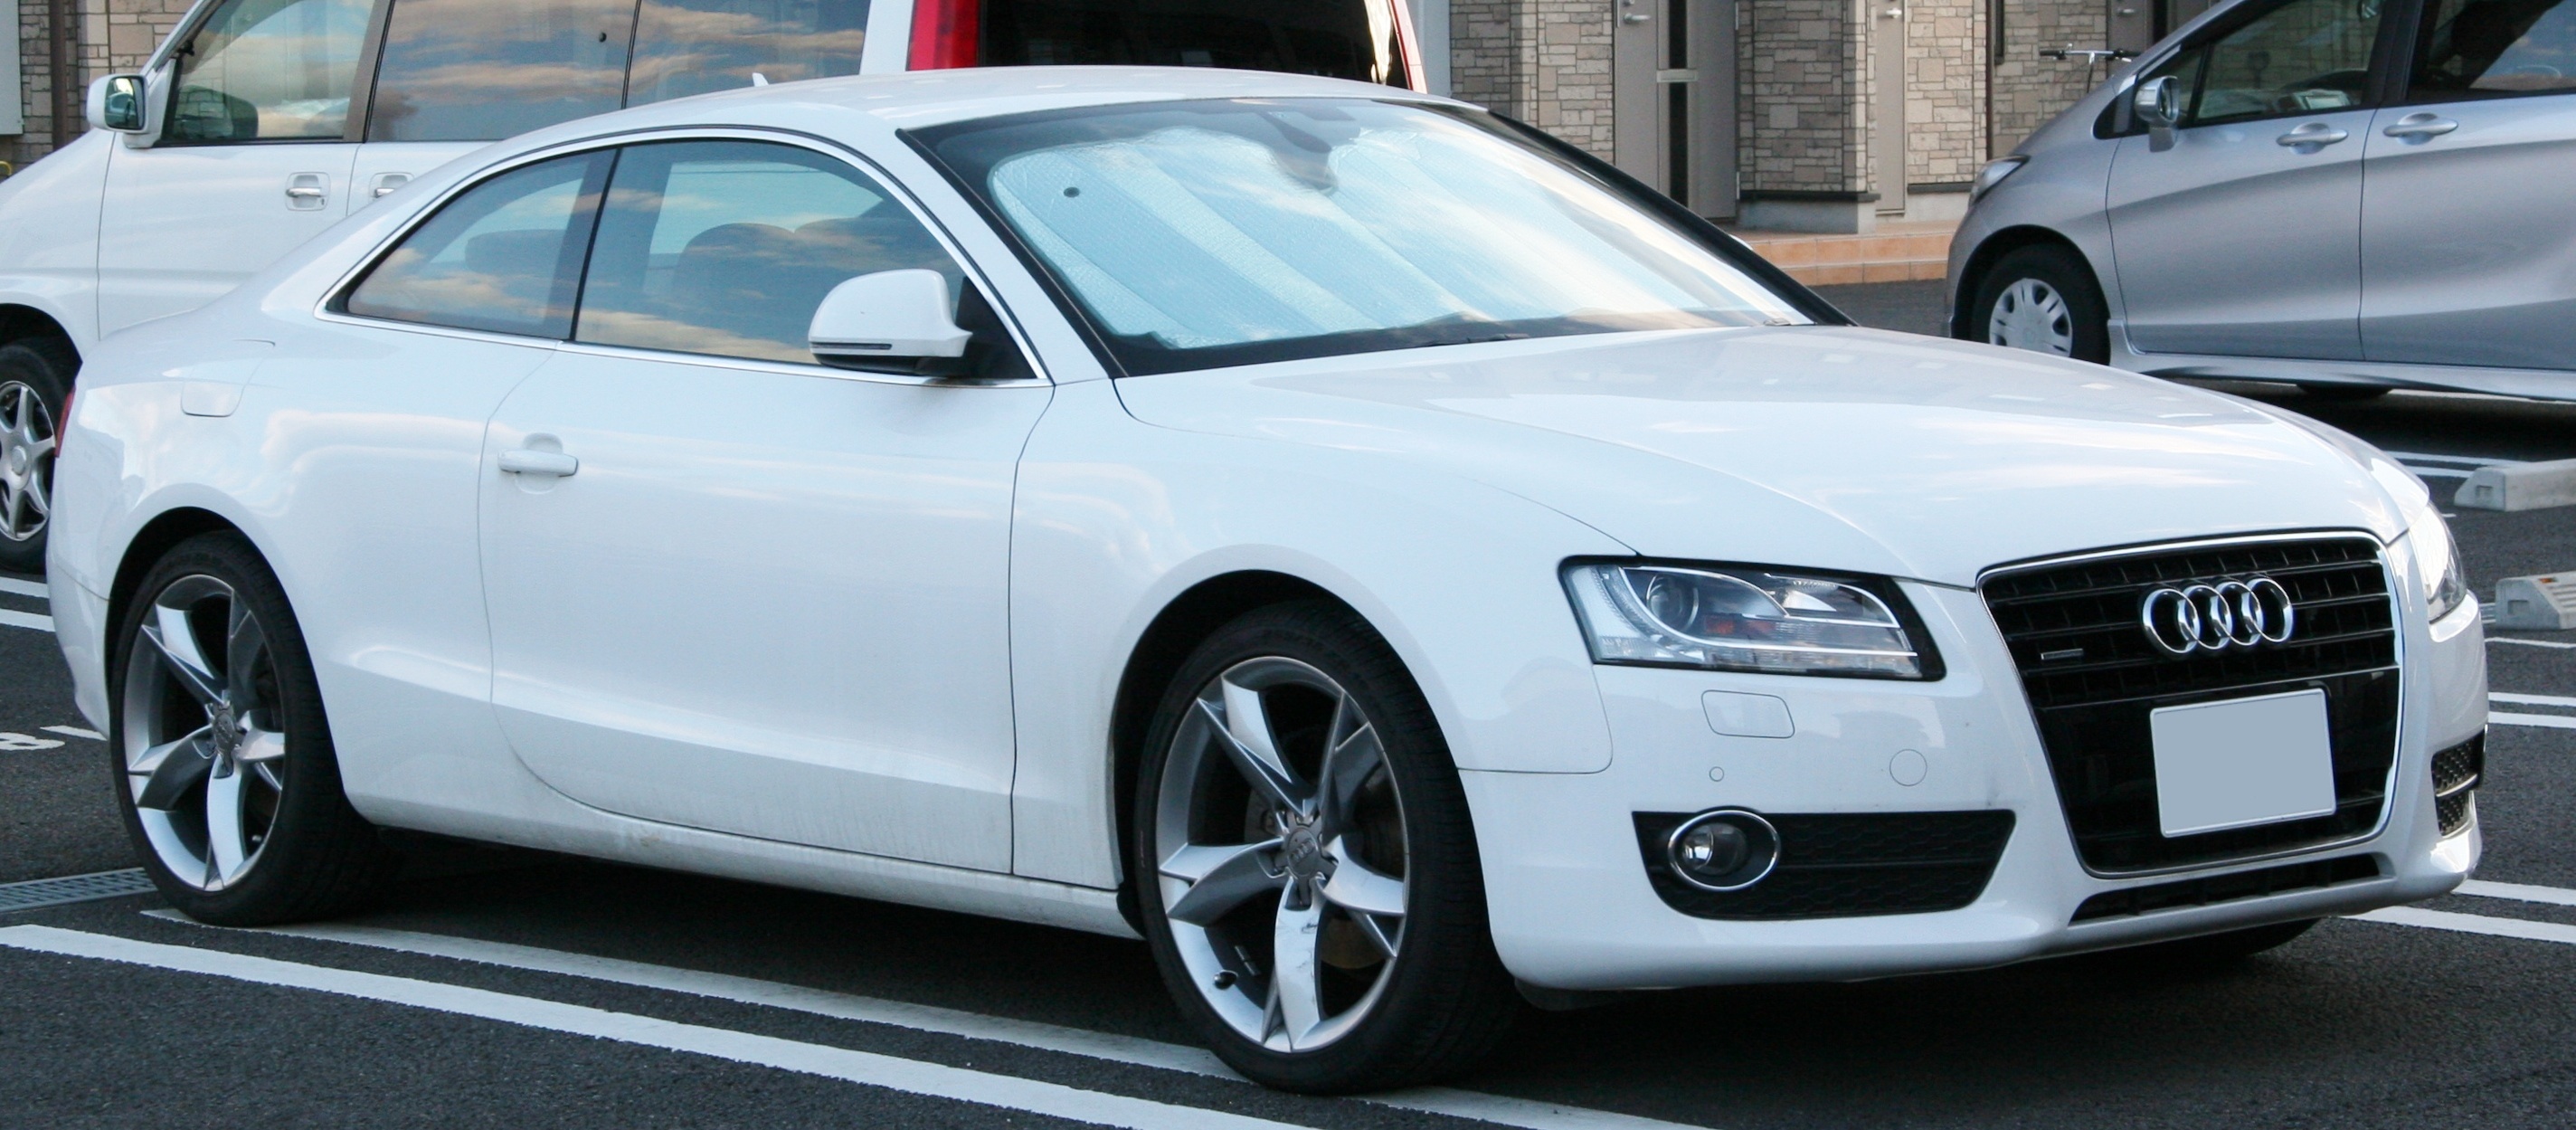
white, car, wheel, model, vehicle, motor vehicle, bumper, rim, new, audi, coupe, quattro, land vehicle, audi a5, fsi, automobile make, automotive exterior, automotive design, luxury vehicle, family car, executive car